Eric Moxey

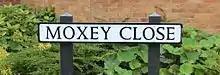
Road sign for Eric Lawrence Moxey, killed at Biggin Hill in 1940

After a "Luftwaffe" raid on the aerodrome at Biggin Hill on 27 August 1940, Moxey, then an acting squadron leader, was called to remove the unexploded bombs which had buried themselves into a runway. He successfully dealt with one bomb, opening the runway up to RAF fighter pilots to defend the capital. However, when he attempted to clear the second, it exploded, killing him instantly.